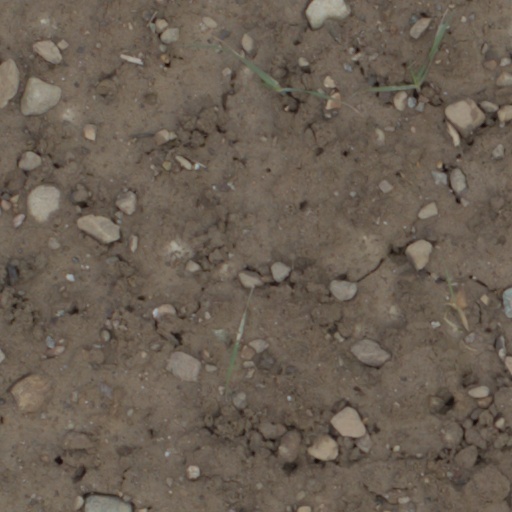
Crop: wheat